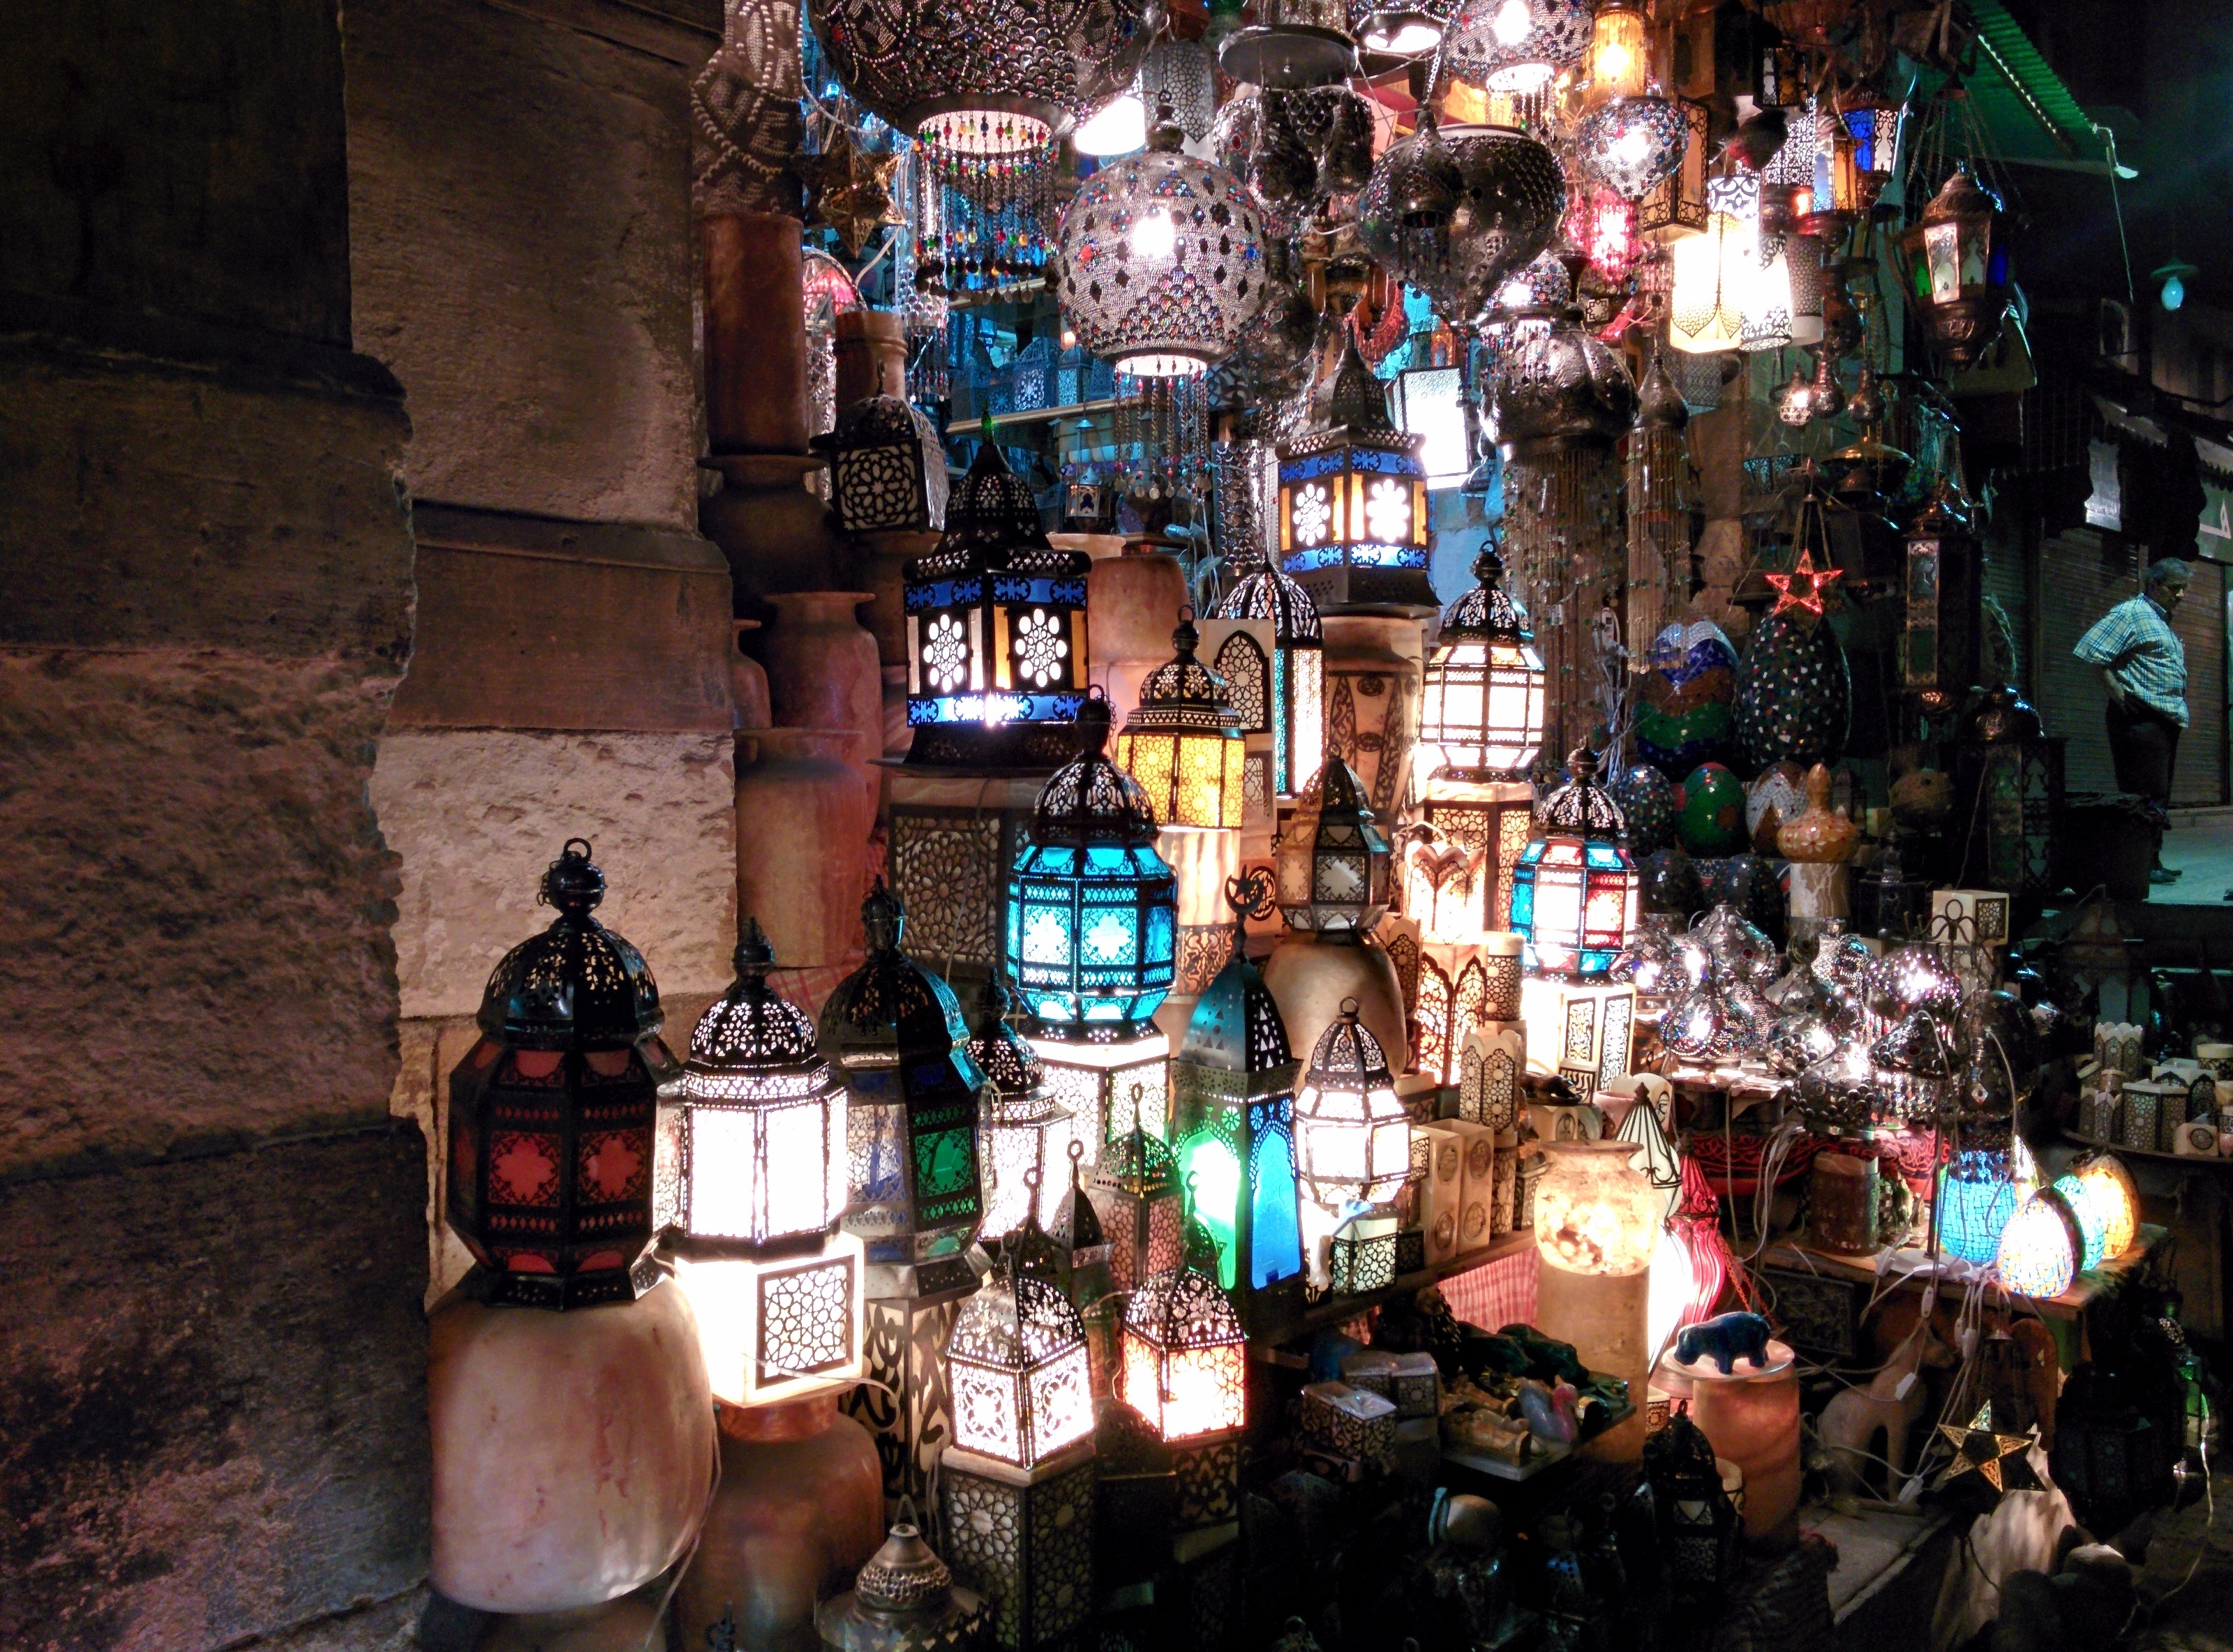
street, night, city, religion, bazaar, market, public space, islam, muslim, islamic, arabian, mubarak, ramadan, kareem, human settlement